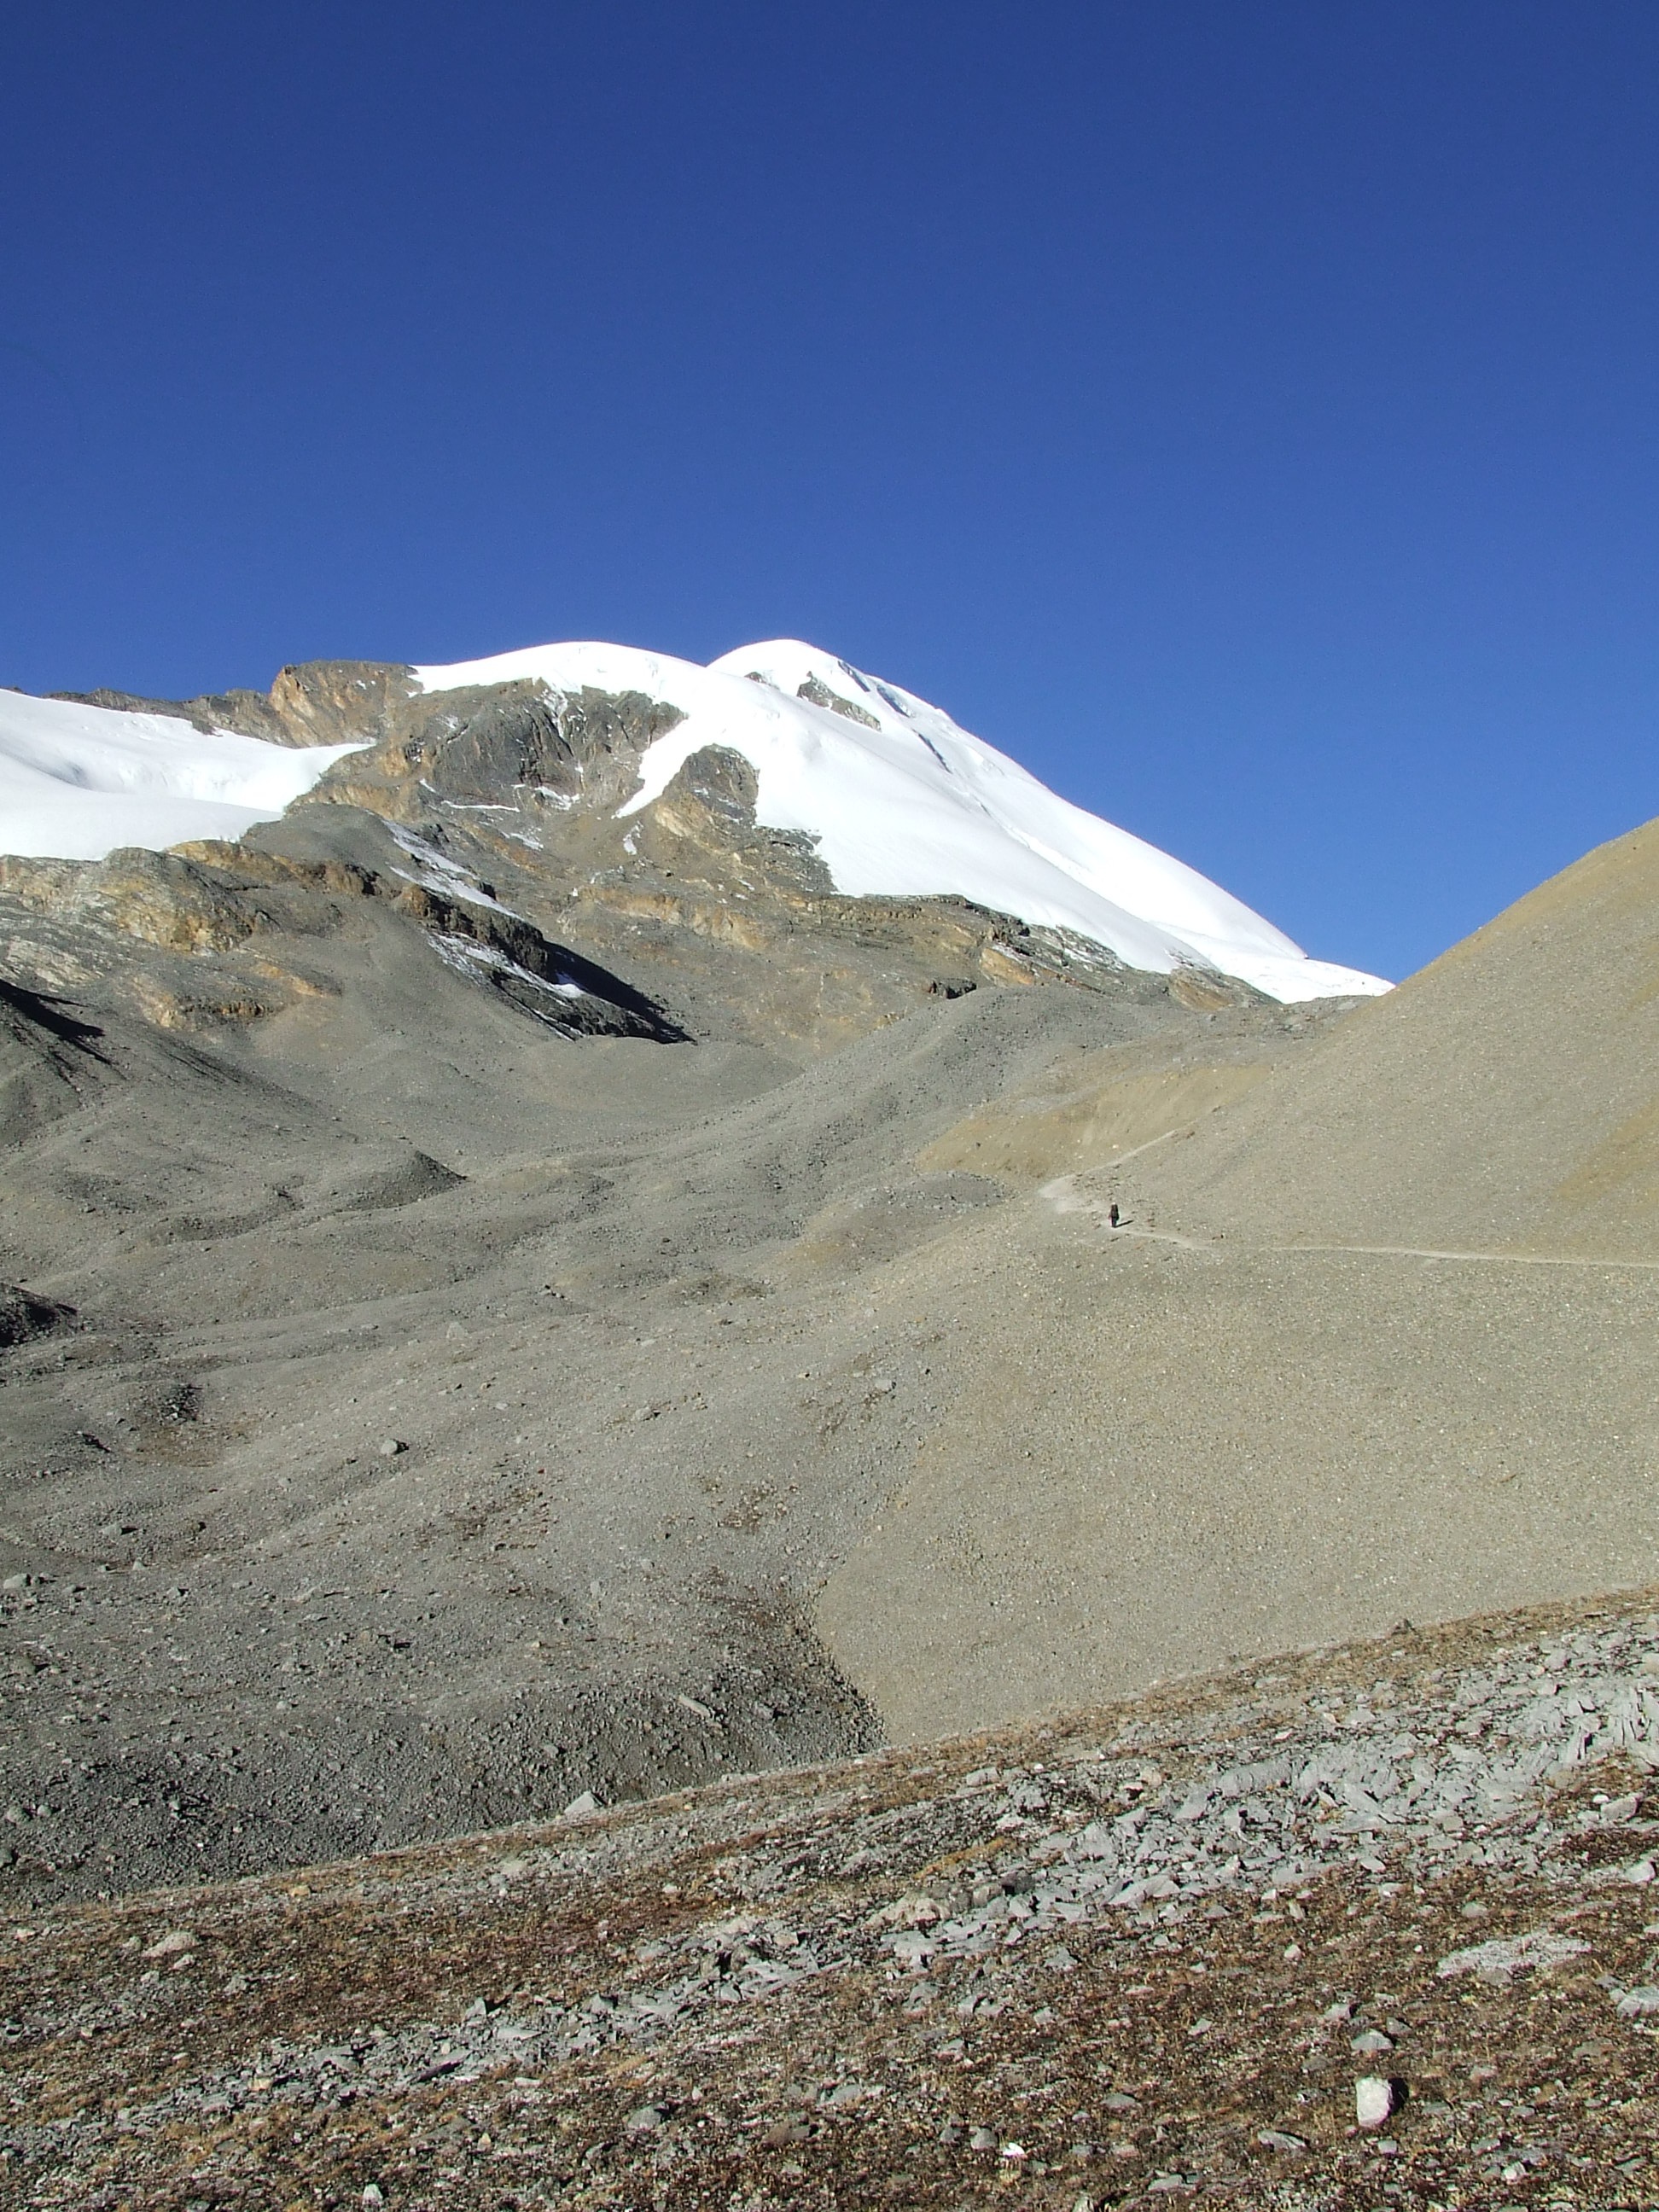
landscape, wilderness, walking, mountain, snow, hill, adventure, valley, mountain range, ridge, summit, nepal, geology, trekking, mountains, plateau, fell, himalayan, landform, mountain pass, geographical feature, mountainous landforms